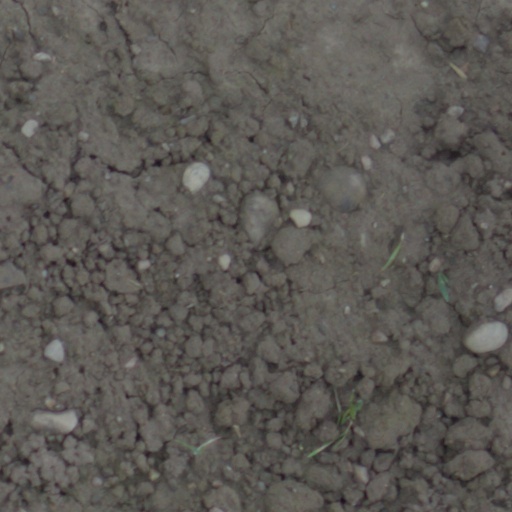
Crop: wheat